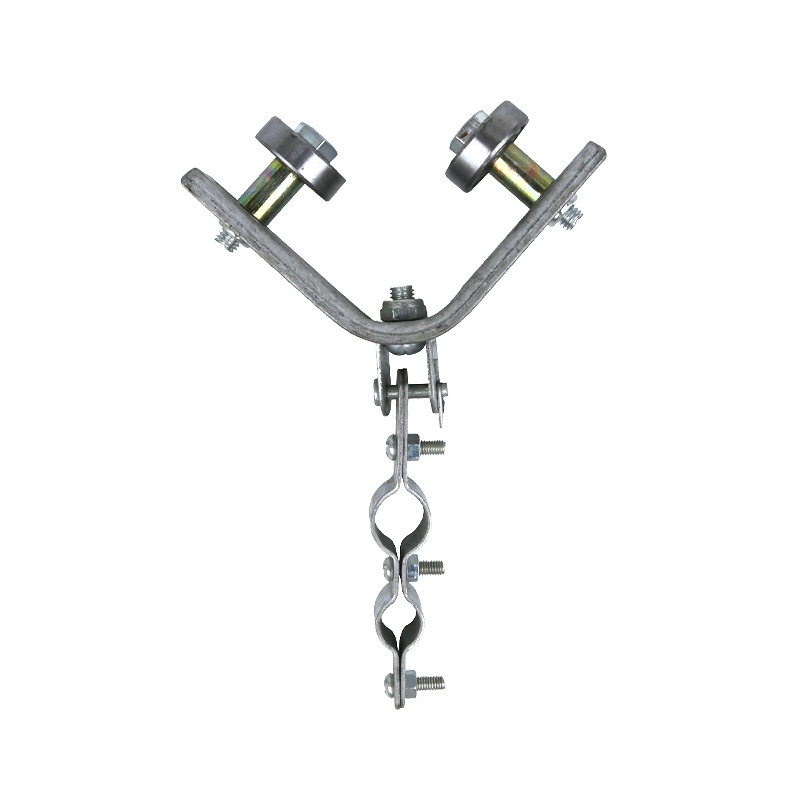
Angle Iron Pulley
FEATURES High Quality - Made of high quality alloy steel, durable, high strength, high temperature resistance and corrosion resistance. FUNCTIONAL - Adjustable overhead power cord to address sagging and tightness. SAFE TO GUARANTEE - Thanks to the anti-chip safety device on the jaw of the clamp, this clamp is guaranteed to be safe and will not jump. The pliers are smooth to reduce damage to lead. SPECIFICATIONS Item Type: Tool Material: Galvanized iron plate Size: As Shown PACKAGE 1* Angle Iron Pulley NOTE Please allow slight measurement deviations due to manual measurement. Due to the different monitor and light effect, the actual color of the item might be slightly different from the color showed in the pictures.
Brand: Yochoos
Category: Business & Industrial > Material Handling > Lifts & Hoists > Pulleys, Blocks & Sheaves > Double Pulleys